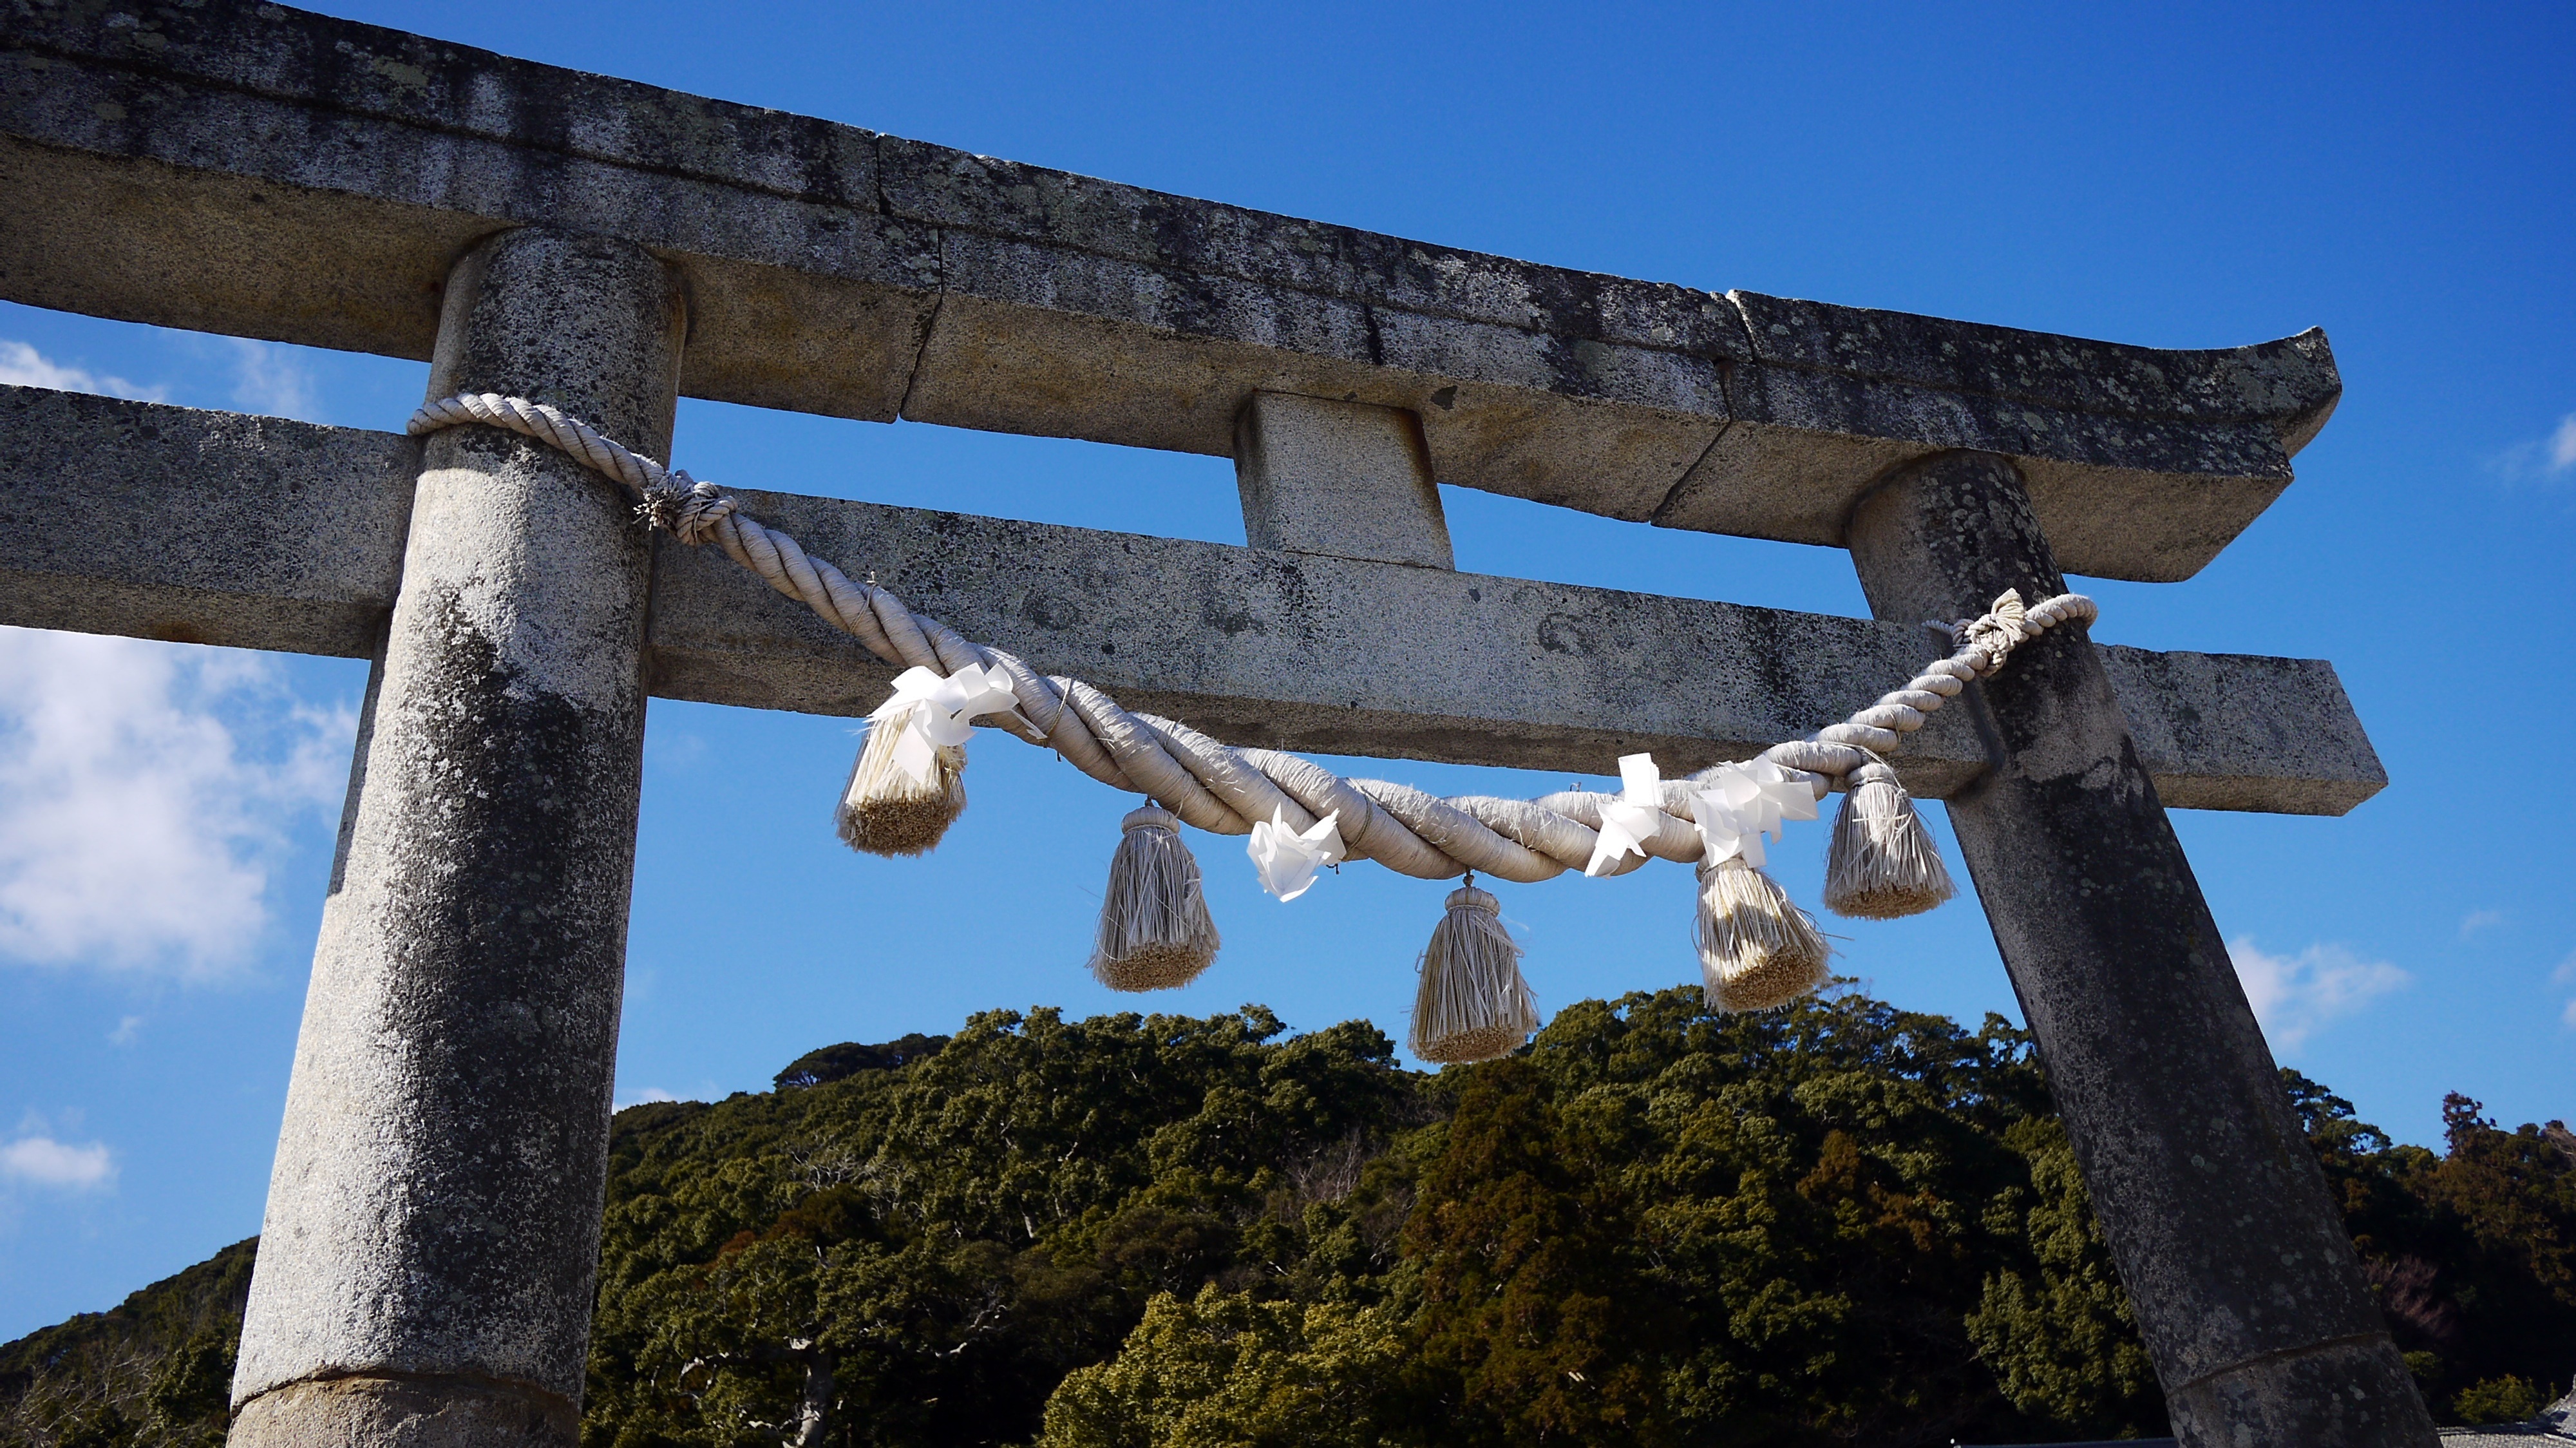
tree, sky, travel, landmark, blue, japan, sculpture, temple, ruins, tsushima, ancient history